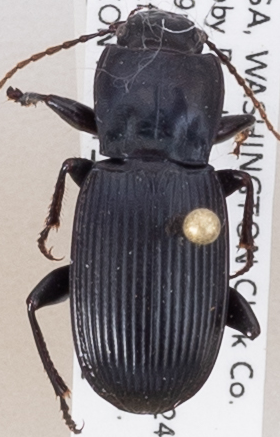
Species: Pterostichus herculaneus
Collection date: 2018-06-12
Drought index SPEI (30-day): -1.514
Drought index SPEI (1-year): -0.39
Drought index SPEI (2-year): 0.71